Ravenna, Nebraska

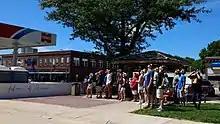
Visitors and residents gather to observe solar eclipse in Ravenna

Ravenna is host to the annual city celebration named Annevar (Ravenna spelled backwards). Each year, the celebration includes a demolition derby, tractor pull, and other local recreational activities.